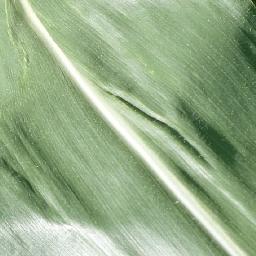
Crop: corn
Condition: (maize)_healthy